Sarungal

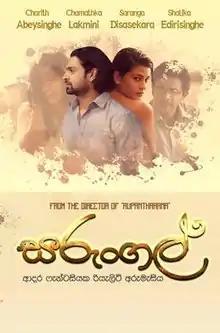
official poster

Sarungal (Kites) is a 2018 Sri Lankan Sinhala drama, romantic film directed by Nalaka Vithanage and co-produced by Tharanga Athuraliya and A. Parister for Niro Films. It stars Charith Abeysinghe and newcomer Chamathka Lakmini in lead roles along with Saranga Disasekara and Soorya Dayaruwan. Music composed by Ranga Dasanayake. It is the 1317th Sri Lankan film in the Sinhala cinema.